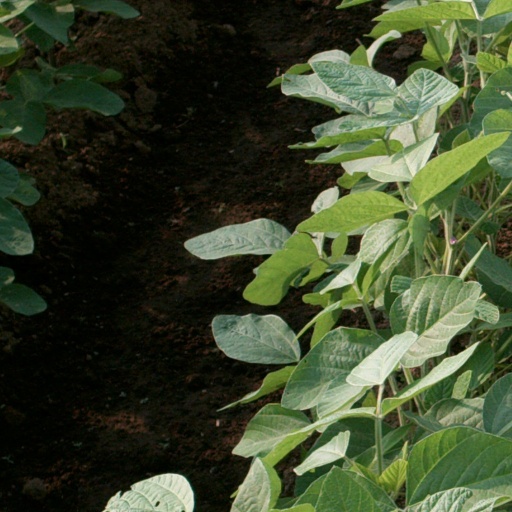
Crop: soybean